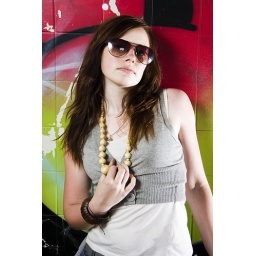
Taken in an abandoned building in Banks, nr SouthportStrobist:Canon 580EXII into silver 36&amp;quot; umbrella camera left, bare Canon 430EXII camera right